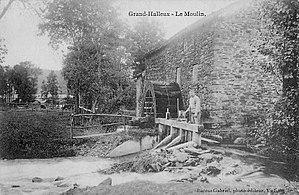
moulin de Grand-Halleux
Grand-Halleux est une section de la commune belge de Vielsalm située en Région wallonne dans la province de Luxembourg.